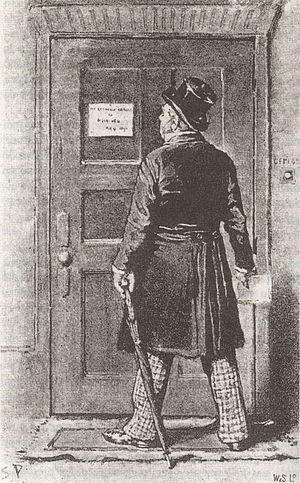
Illustration de la nouvelle ""La Ligue des Rouquins"" des aventures de Sherlock Holmes
La Ligue des Rouquins ou L'Association des Hommes Roux est une aventure de Sherlock Holmes, publiée par son auteur Arthur Conan Doyle en août 1891 dans le journal intitulé The Strand Magazine. La nouvelle a ensuite été rééditée en 1892 dans le recueil intitulé Les Aventures de Sherlock Holmes, rassemblant les douze premières nouvelles des aventures de Sherlock Holmes et succédant aux romans Une étude en rouge et Le Signe des quatre.